Iron ore mining in Western Australia

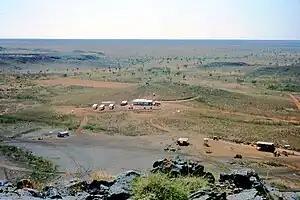
Early exploration camp at Mount Goldsworthy (1964)

In 2008–09, expenditure for exploration in iron ore in Western Australia increased by 33 percent compared to the previous financial year, 2007–08. The A$560 million spend on iron ore exploration accounted for 45 percent of all mineral exploration expenditure in the state.